Cellular senescence

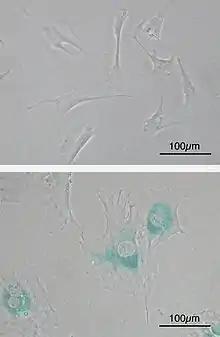
Top: Primary mouse embryonic fibroblast cells (MEFs) before senescence. Spindle-shaped. Bottom: MEFs became senescent after passages. Cells grow larger, flatten in shape, and express senescence-associated β-galactosidase (SABG, blue areas), a marker of cellular senescence.

Cellular senescence is a phenomenon characterized by the cessation of cell division. In their experiments during the early 1960s, Leonard Hayflick and Paul Moorhead found that normal human fetal fibroblasts in culture reach a maximum of approximately 50 cell population doublings before becoming senescent. This process called the Hayflick limit is also known as "replicative senescence", since it is brought about through replication. Hayflick's discovery of mortal cells paved the path for the discovery and understanding of cellular aging molecular pathways. Cellular senescence can be initiated by a wide variety of stress-inducing factors. These stress factors include both environmental and internal damaging events, abnormal cellular growth, oxidative stress, autophagy factors, among many other things.